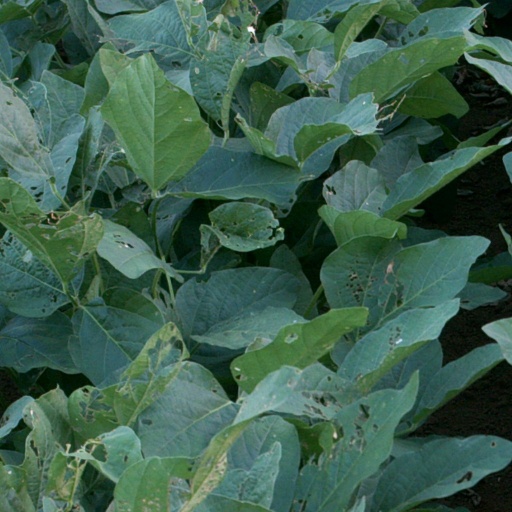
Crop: soybean